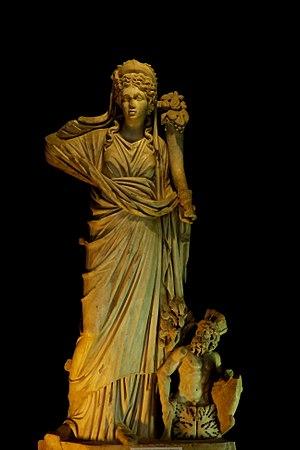
Fortuna ou Fortune, est une divinité italique allégorique de la chance. Son nom dérive du latin « fors » qui signifie « sort ». Elle est identifiée à la Tyché grecque et était peut-être à l'origine « porteuse de fertilité ».